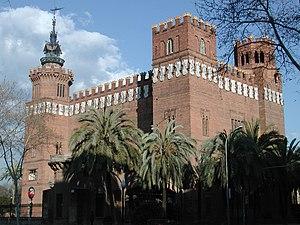
Lluís Domènech i Montaner est un architecte catalan connu pour ses nombreux édifices modernistes.
Barcelone [baʁsəlɔn] est la capitale administrative et économique de la Catalogne, de la province de Barcelone, de la comarque du Barcelonès ainsi que de son aire et de sa région métropolitaines, en Espagne.